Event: Nepal Earthquake
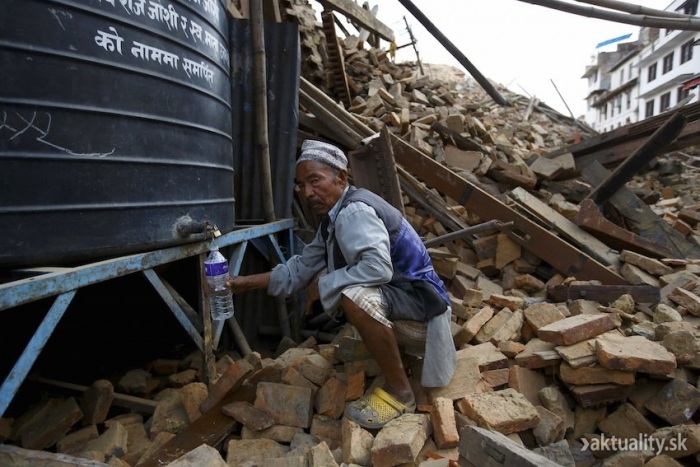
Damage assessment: damage